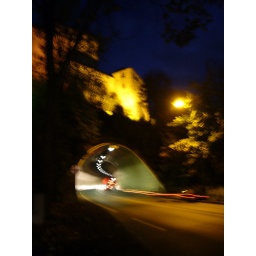
They built a road tunnel under the 13th century castle in Feldkirch. Seems rather daring.